Maria da Penha

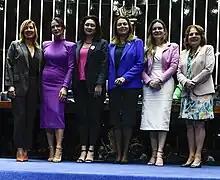
Celebrating the 17th anniversary of her law in 2023: Renata Gil, Luiza Brunet; UN Women Brazil Anastasia Divinskaya; president and petitioner senator Leila Barros (PDT-DF); senator Augusta Brito (PT-CE) and Márcia Abrahão

She married Colombian teacher Marco Antonio Heredia Viveros in 1976. She says, "When his Brazilian citizenship was granted, he showed his true colours. I had no idea of how to make him go back to what he was like before." Regarding the abuse she was subjected to, she said, "I didn't know if he would wake up in a good mood or a bad mood. He became violent, hitting the children for no reason. That started to make me feel unsafe in my marriage." In 1983, he attempted to kill her twice. The first time he shot her while she was asleep, but she survived. Viveros told the police that the house had been broken into, and the intruders had shot Maria. Penha returned from the hospital, paralyzed from the waist down. He then told her she was not allowed to have friends or family visit her without his consent. A second attempt on her life was made soon after she returned, when he tried to electrocute her while she was in the shower. In the following year, Maria da Penha began a legal process against Viveros. Seven years later, he was sentenced to 15 years in prison. The defense appealed the sentence and the conviction was overturned. A new trial was held in 1996 and a sentence of 10 years was applied. In 2001, Viveros was sentenced to eight years in prison. Through legal resources, he was jailed for two years. Viveiros was released in 2002.